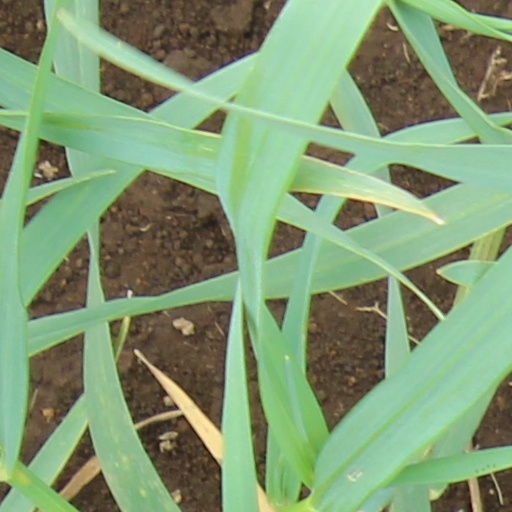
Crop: wheat